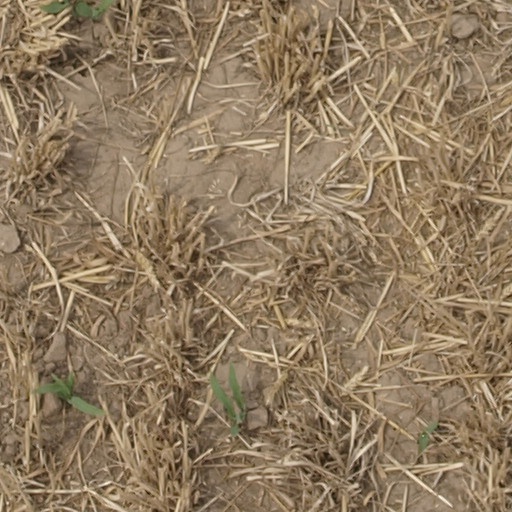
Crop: maize; corn